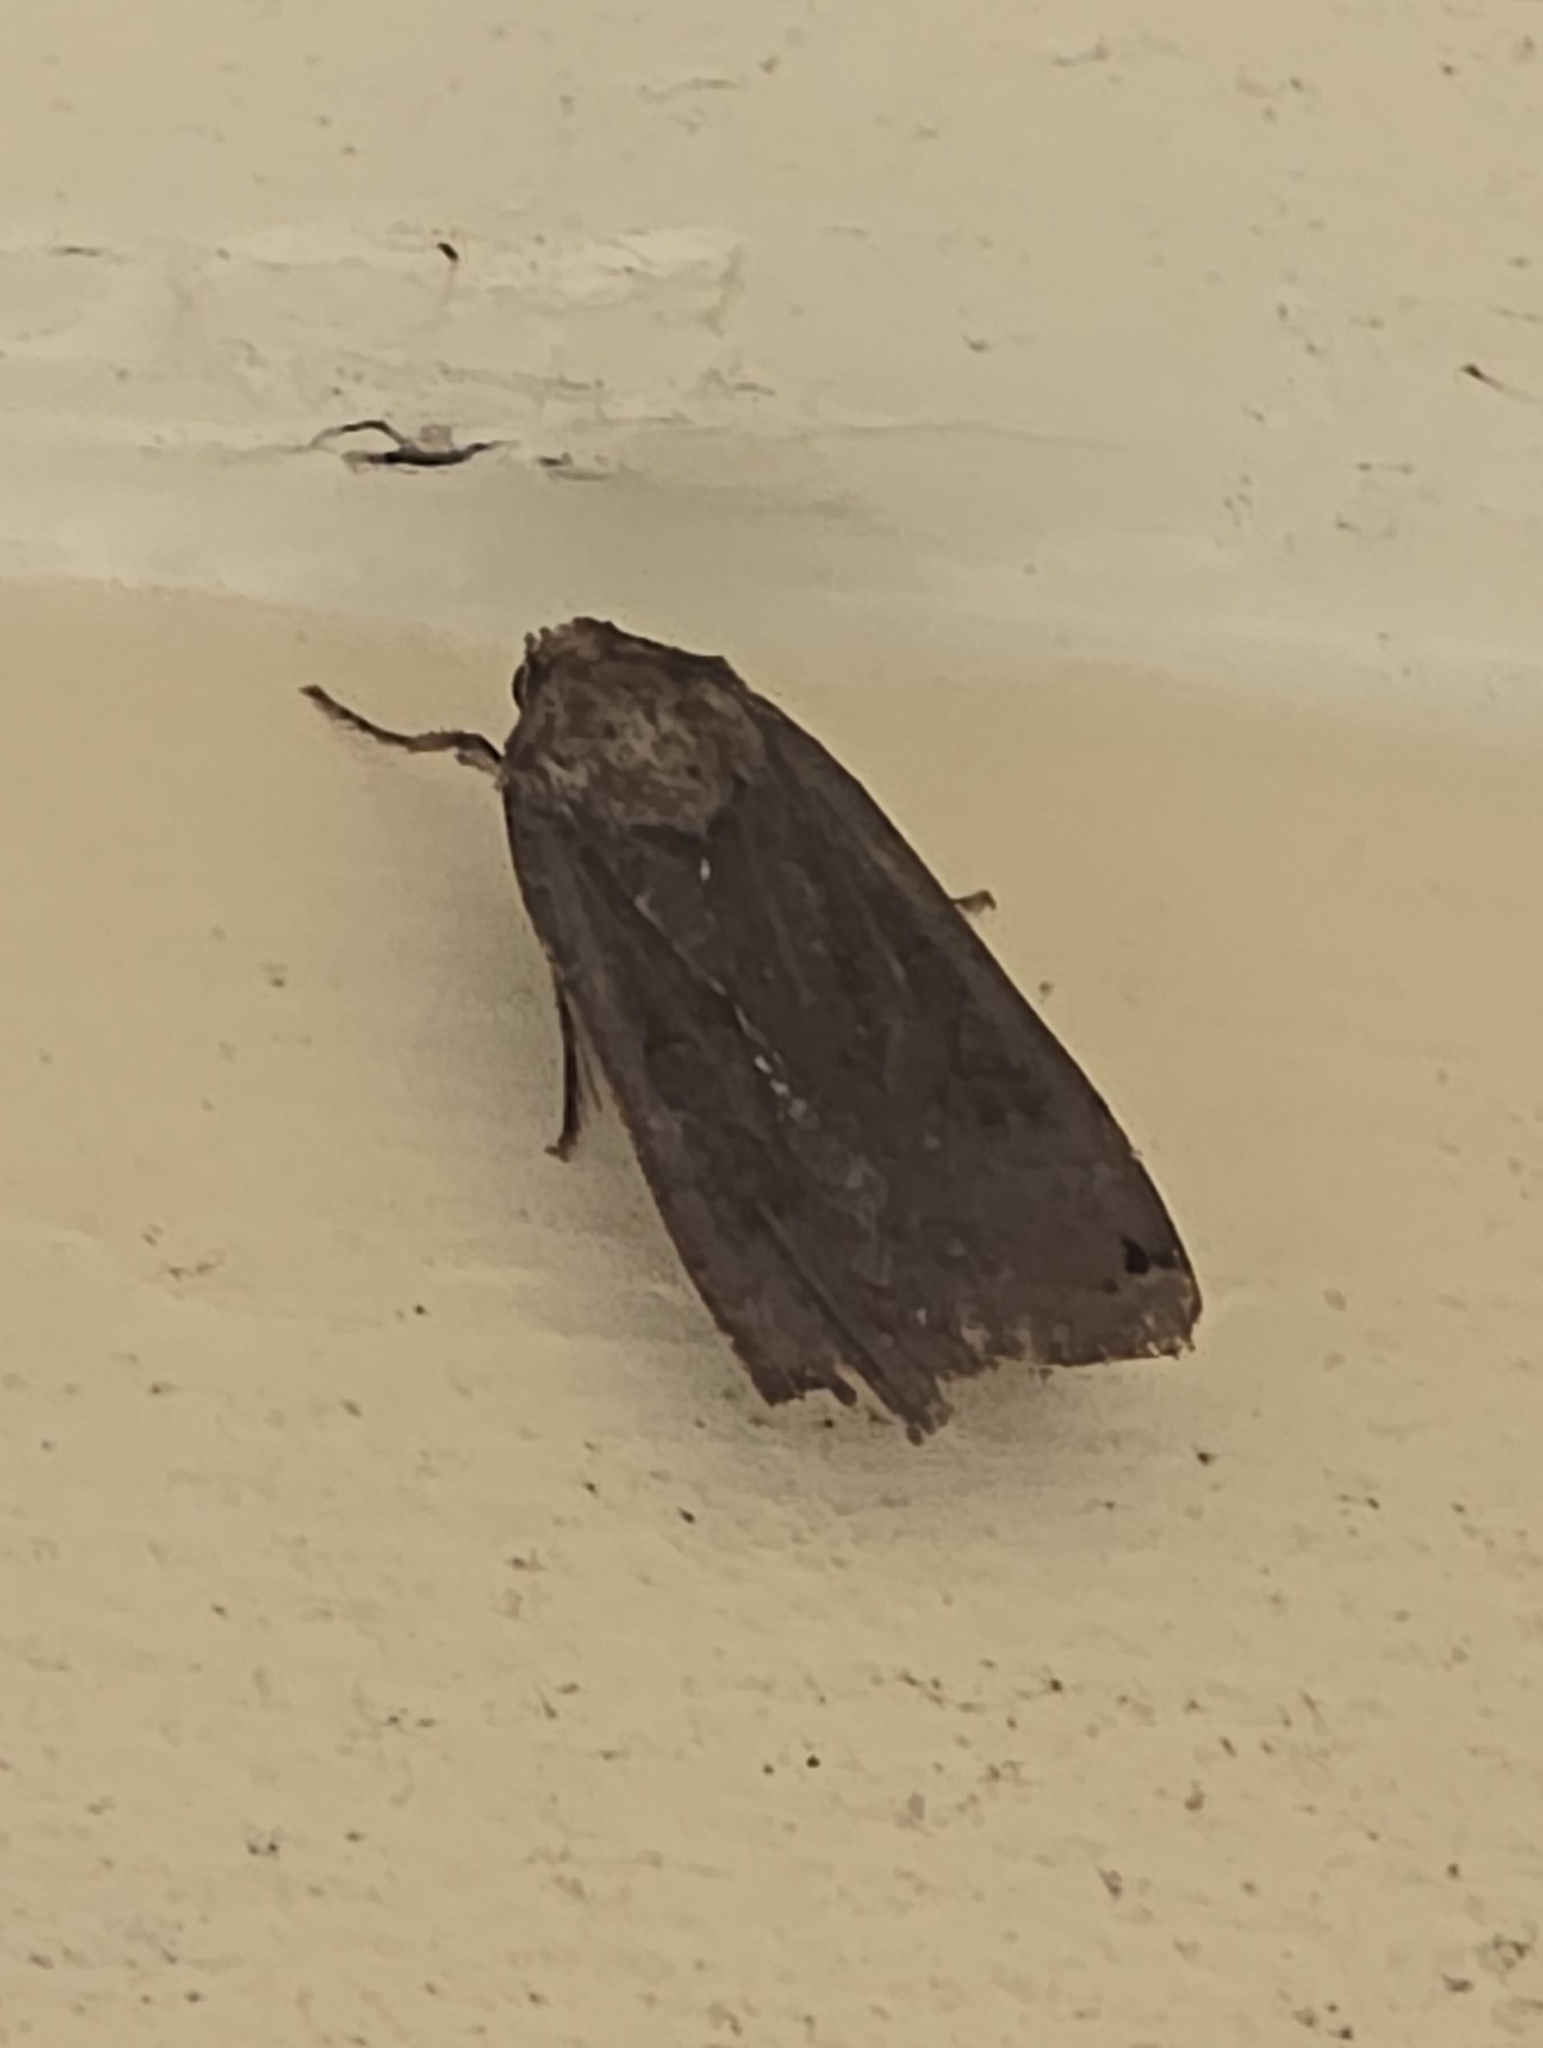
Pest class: cutworms